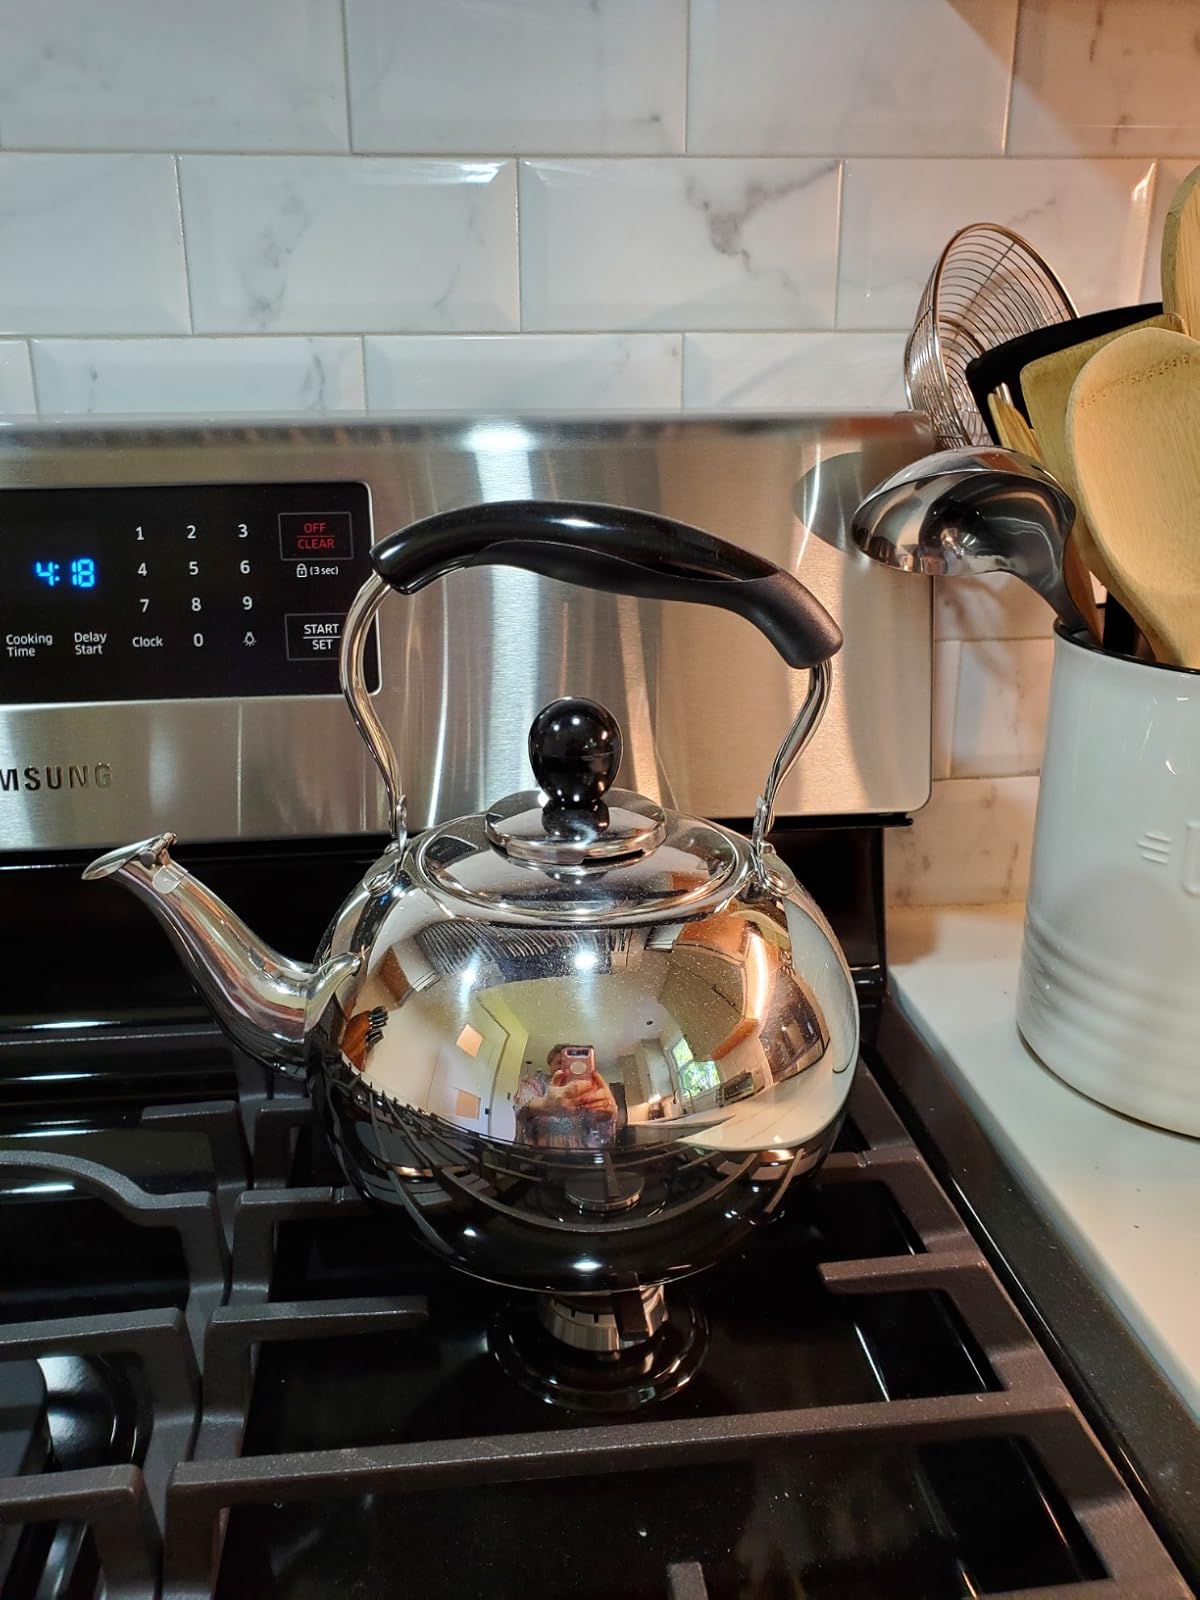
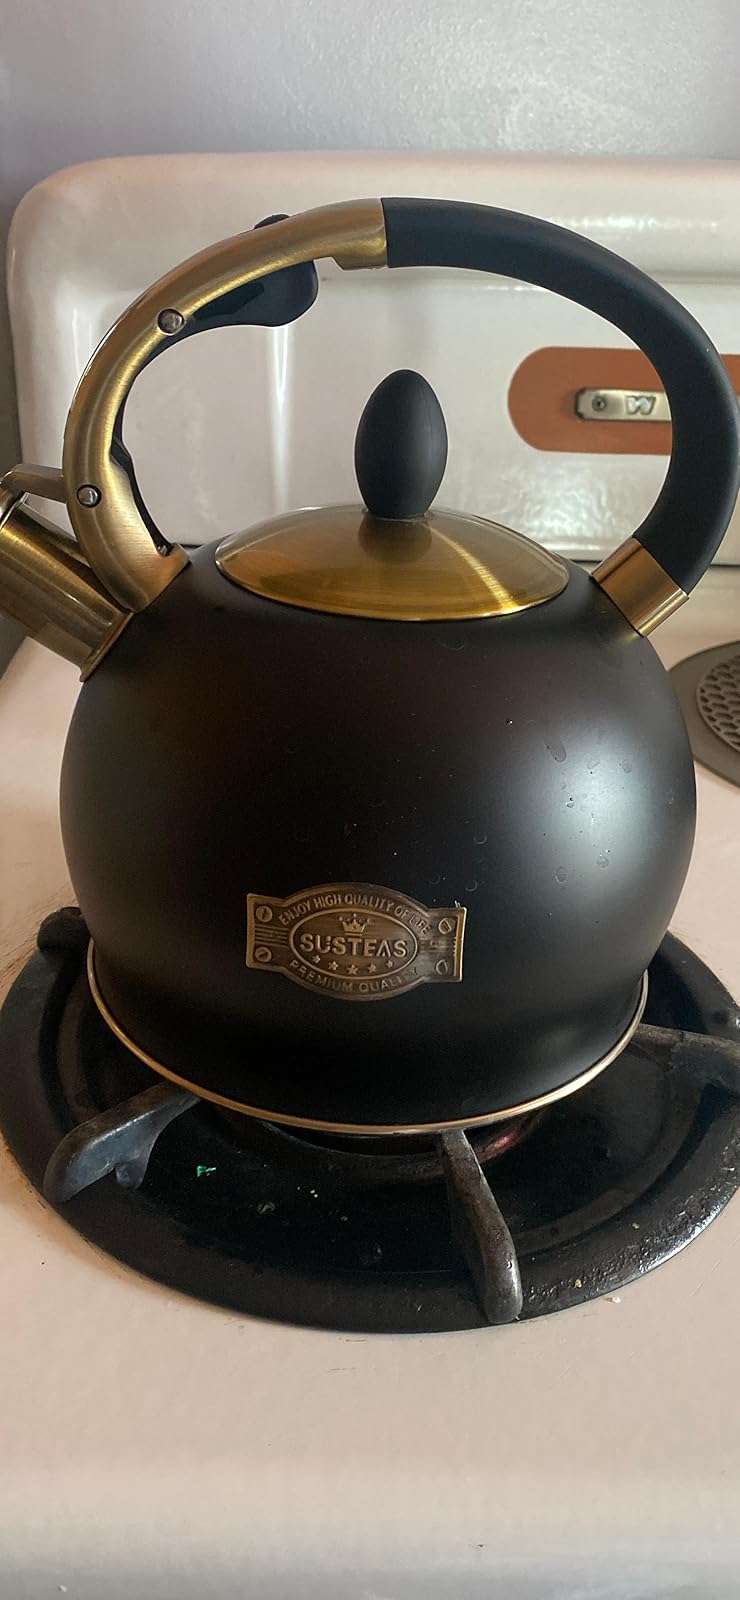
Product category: items_kettle
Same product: no